Department for Aviation (Belarus)

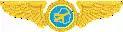
Logo of the Committee

The Department for Aviation, previously the State Committee of Aviation of the Republic of Belarus is a government agency of Belarus, subordinate to the and is headquartered in Minsk. It was previously headquartered at Aerodromnaja Street in Minsk.